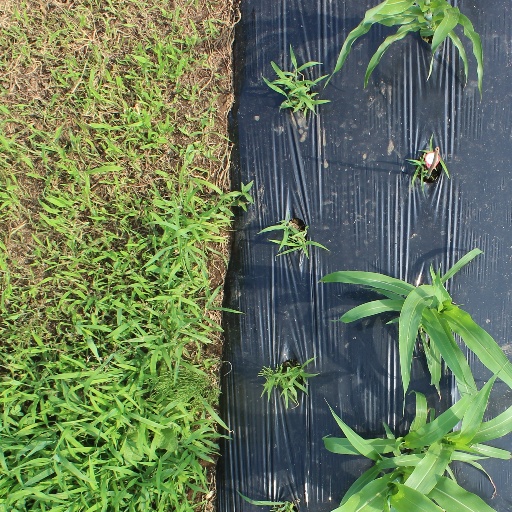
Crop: sorghum